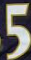
Number: 5